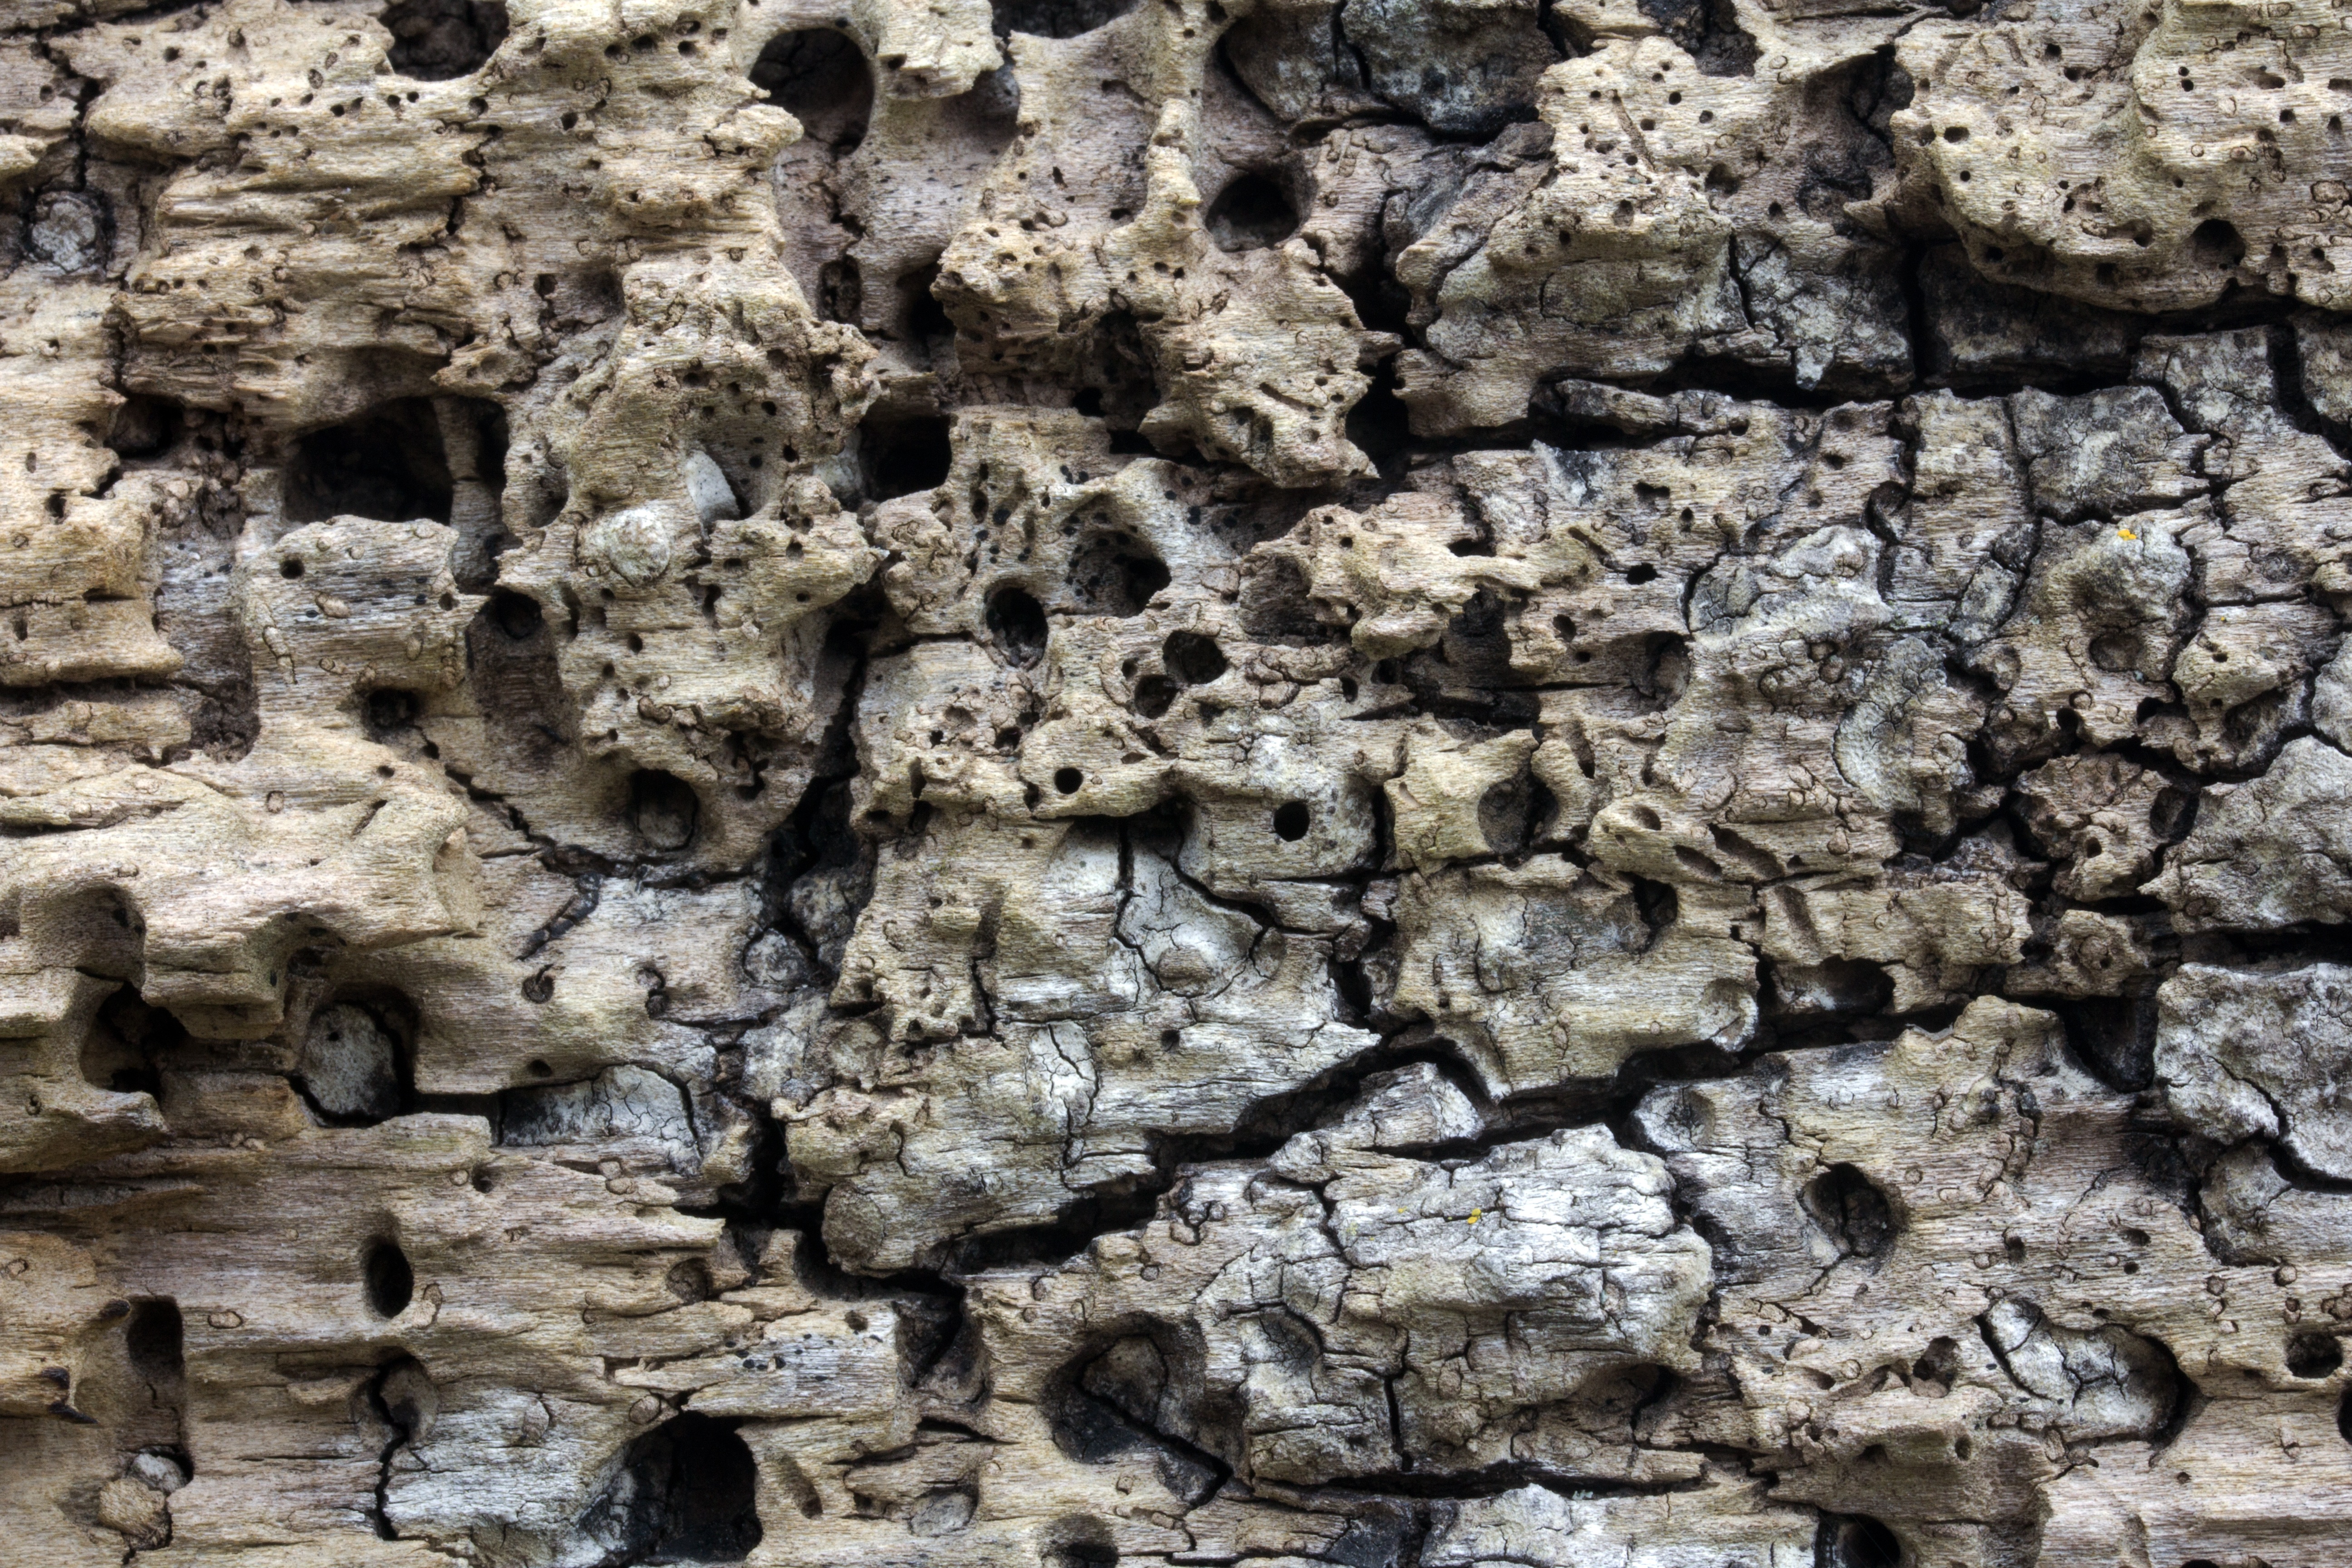
rock, structure, wood, texture, trunk, wall, soil, stone wall, material, rubble, background, geology, ruins, bedrock, archaeological site, stone carving, ancient history